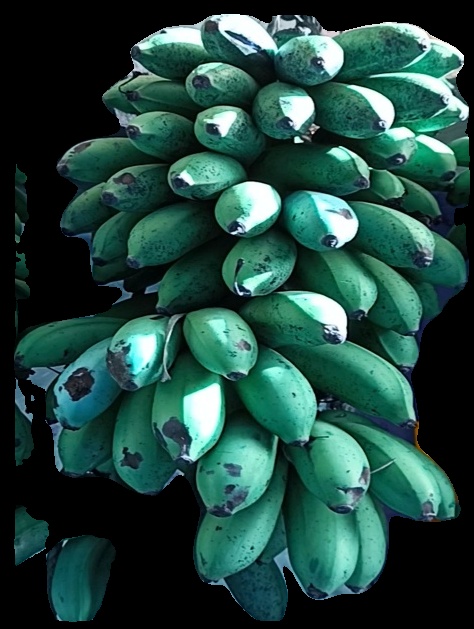
Variety: rasbale
Grade: grade2